Dessau

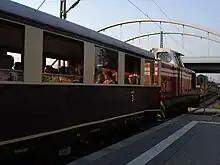
The "Dessau-Wörlitzer-Eisenbahn" (DWE)

Dessau Hauptbahnhof (main station) has connections to Magdeburg, Berlin, Leipzig, Halle, Bitterfeld and Lutherstadt Wittenberg. The line from Berlin was opened on 1 September 1840. The Dessau-Bitterfeld line (opened on 17 August 1857) was electrified in 1911, the first fully electrified long-distance railway in Germany. Dessau was part of the InterCity long-distance network until the year 2002. Regional trains also stop at the stations Dessau-Süd, Dessau-Alten, Dessau-Mosigkau and Rodleben. The "Dessau-Wörlitzer-Eisenbahn" (railway) connects Dessau to Wörlitz, a town situated 15 km to the east, and the Wörlitzer Park. The starting point of this railway is the main station. This train also stops at the stations Dessau-Waldersee and Dessau-Adria.